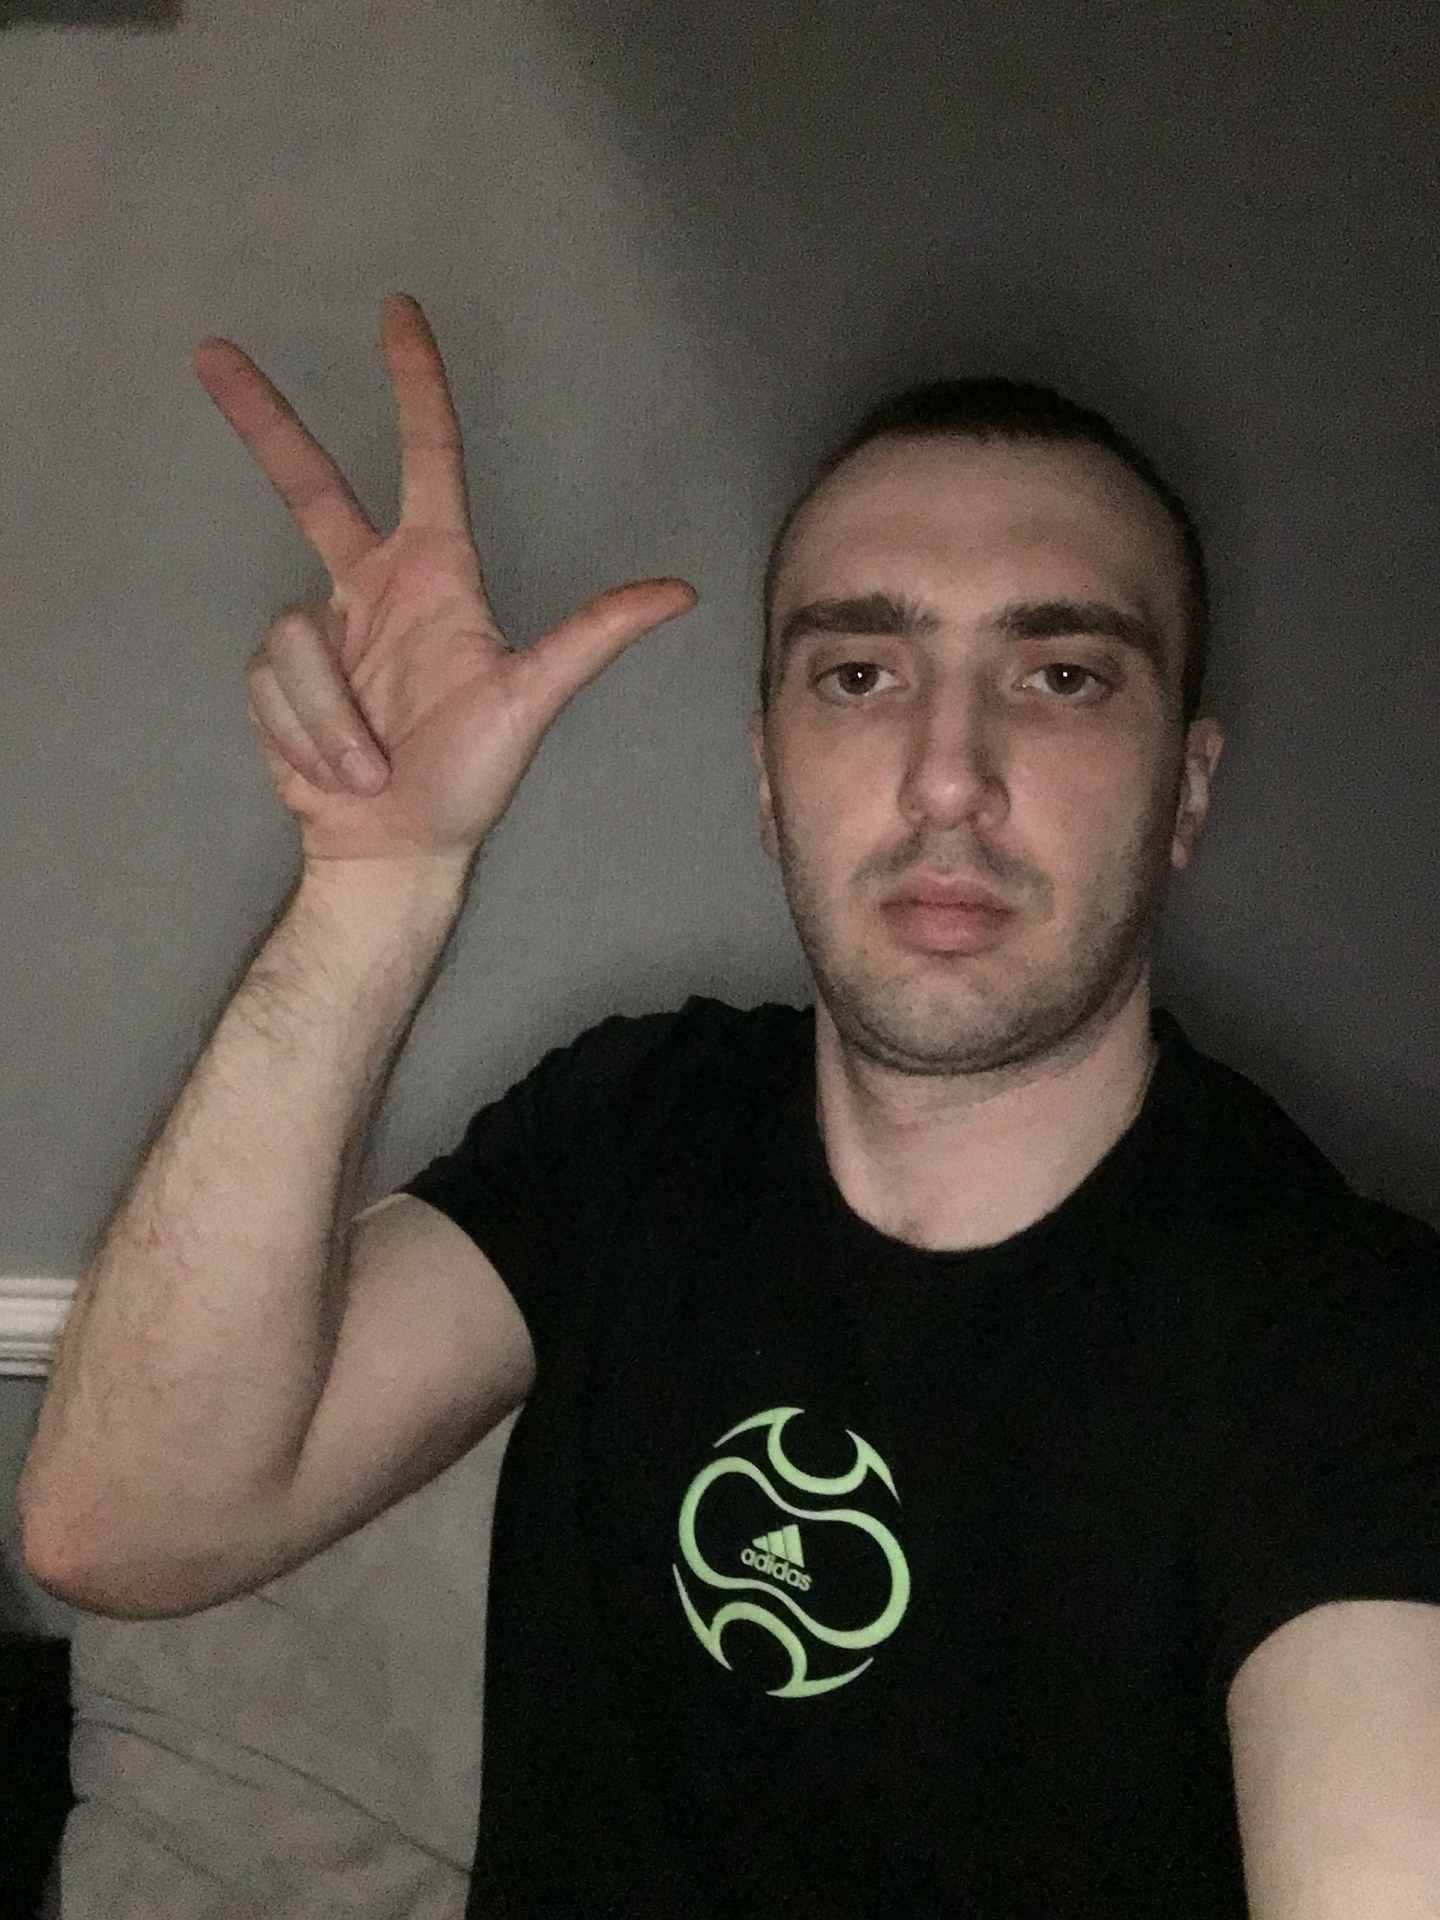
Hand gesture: three2